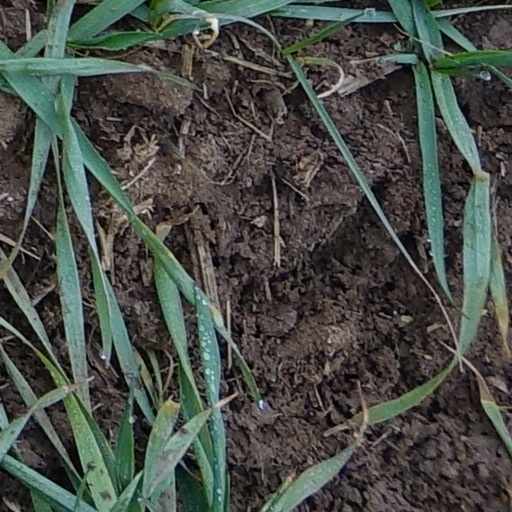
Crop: wheat